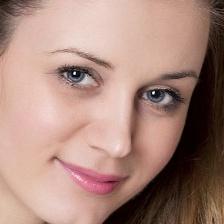
Label: faces